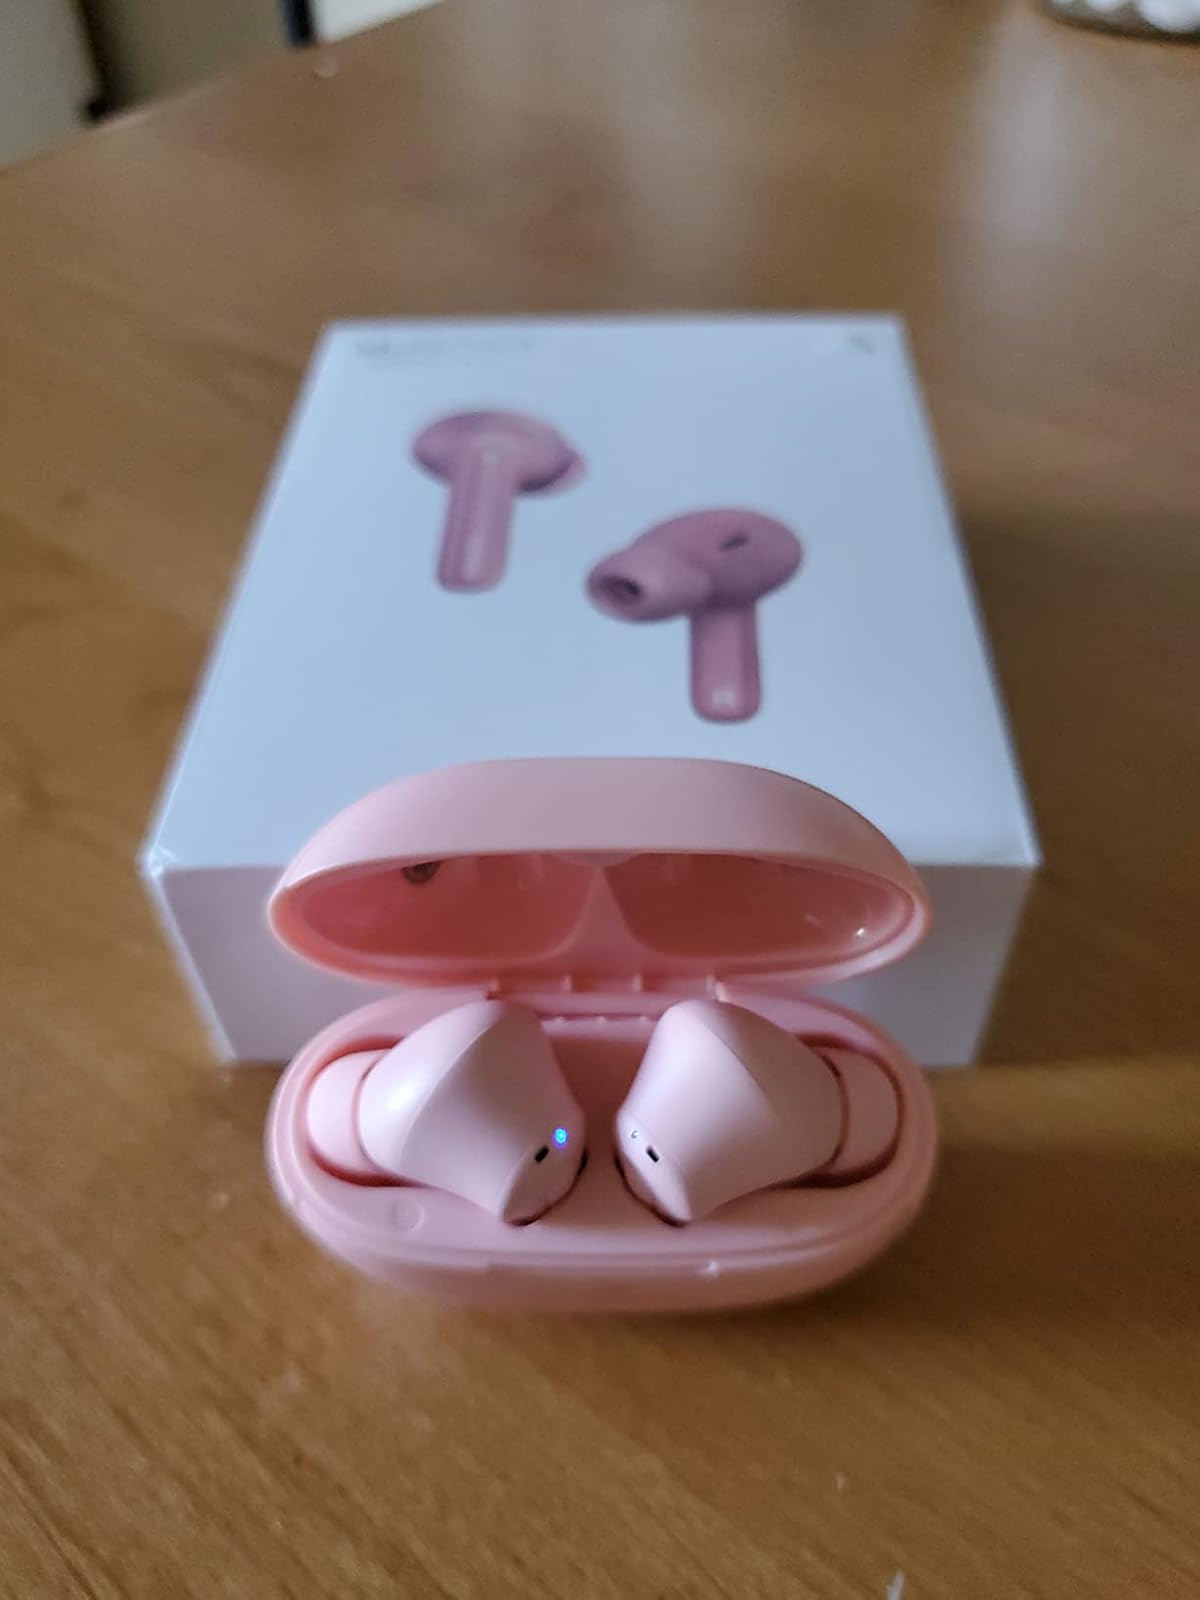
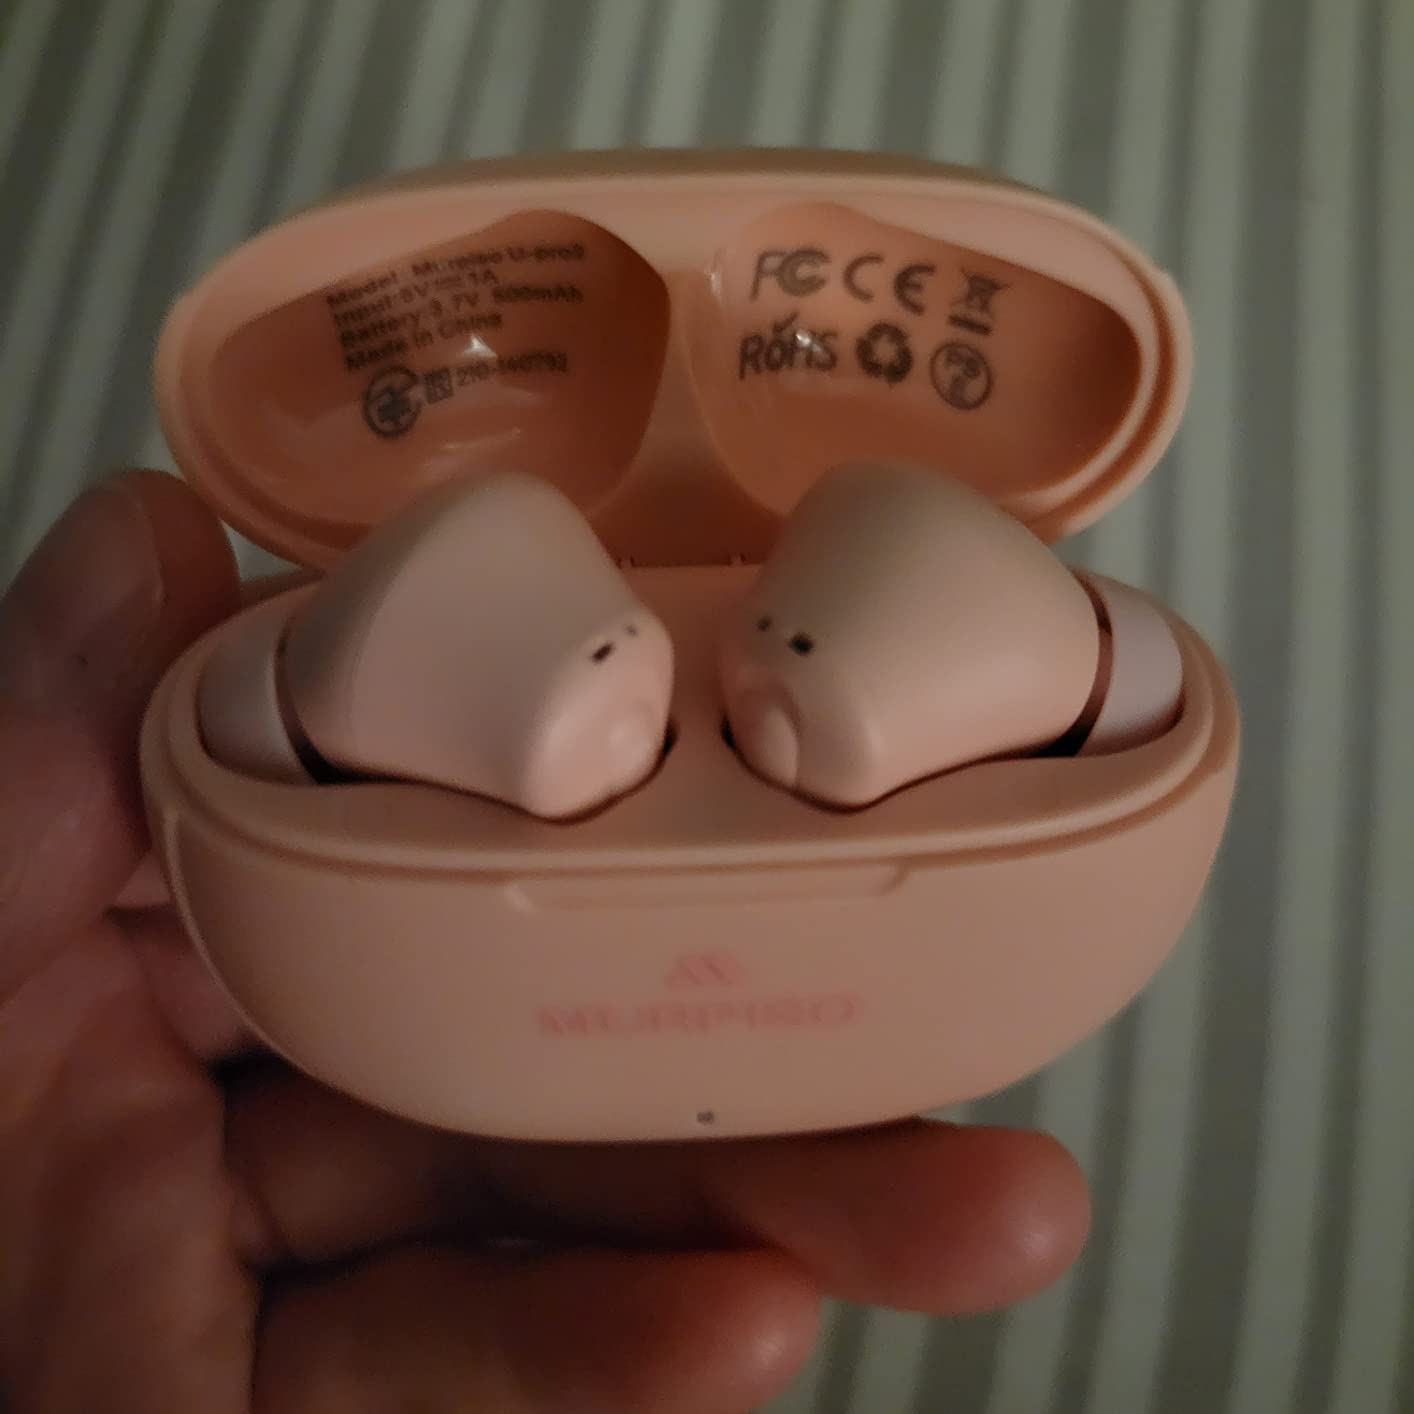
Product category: earbuds
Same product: yes